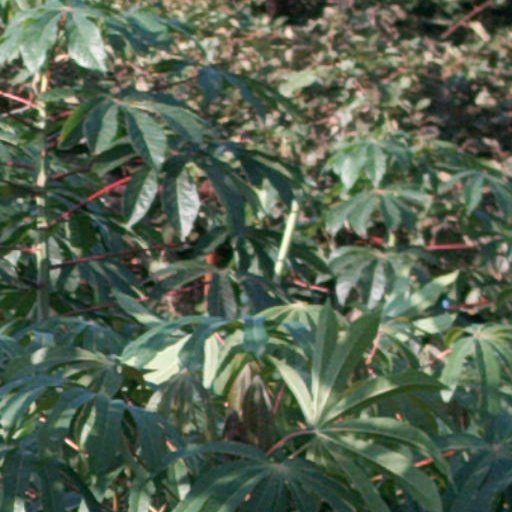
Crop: cassava